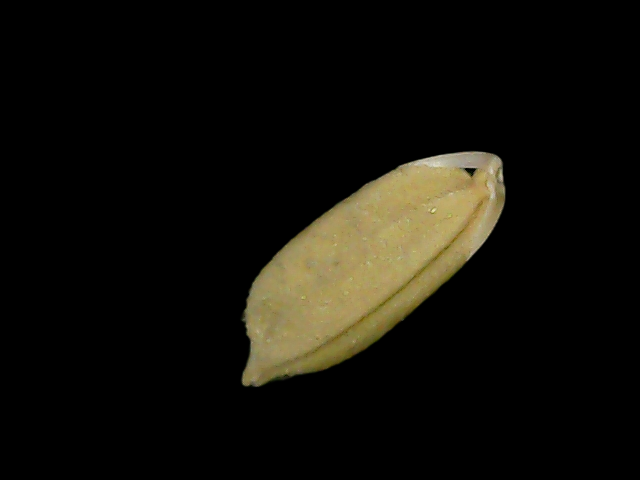
Rice variety: Bd76